Ada Hitchins

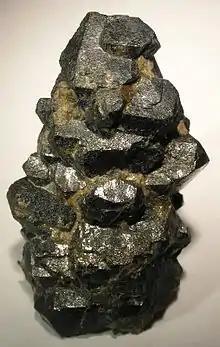
Uraninite ore, a source of protactinium

John A. Cranston, who had also come from Glasgow to Aberdeen with Soddy as a research assistant, was drafted in March 1915. Hitchins continued Cranston's research before she herself was drafted for war work in 1916. This research resulted in the successful identification of a new element in the decay chain between uranium-235 and actinium, later named protactinium. The discovery of protactinium completed the early version of the periodic table proposed by Dmitri Mendeleev, who predicted the existence of an element between thorium and uranium in 1871. The same isotope, Pa, was independently discovered around the same time by Otto Hahn and Lise Meitner.